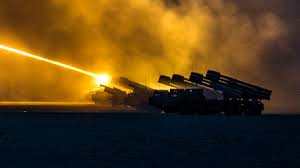
Label: BM-30